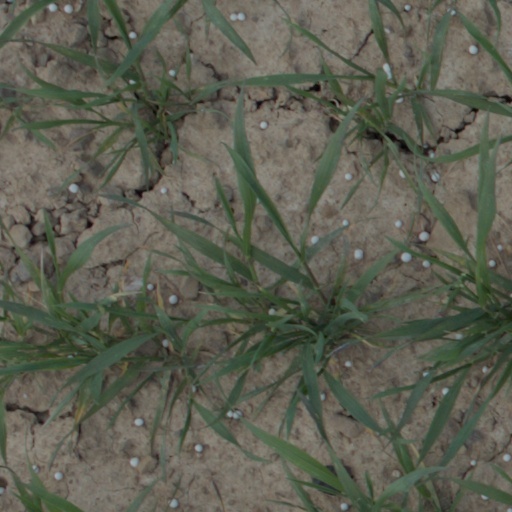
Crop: wheat